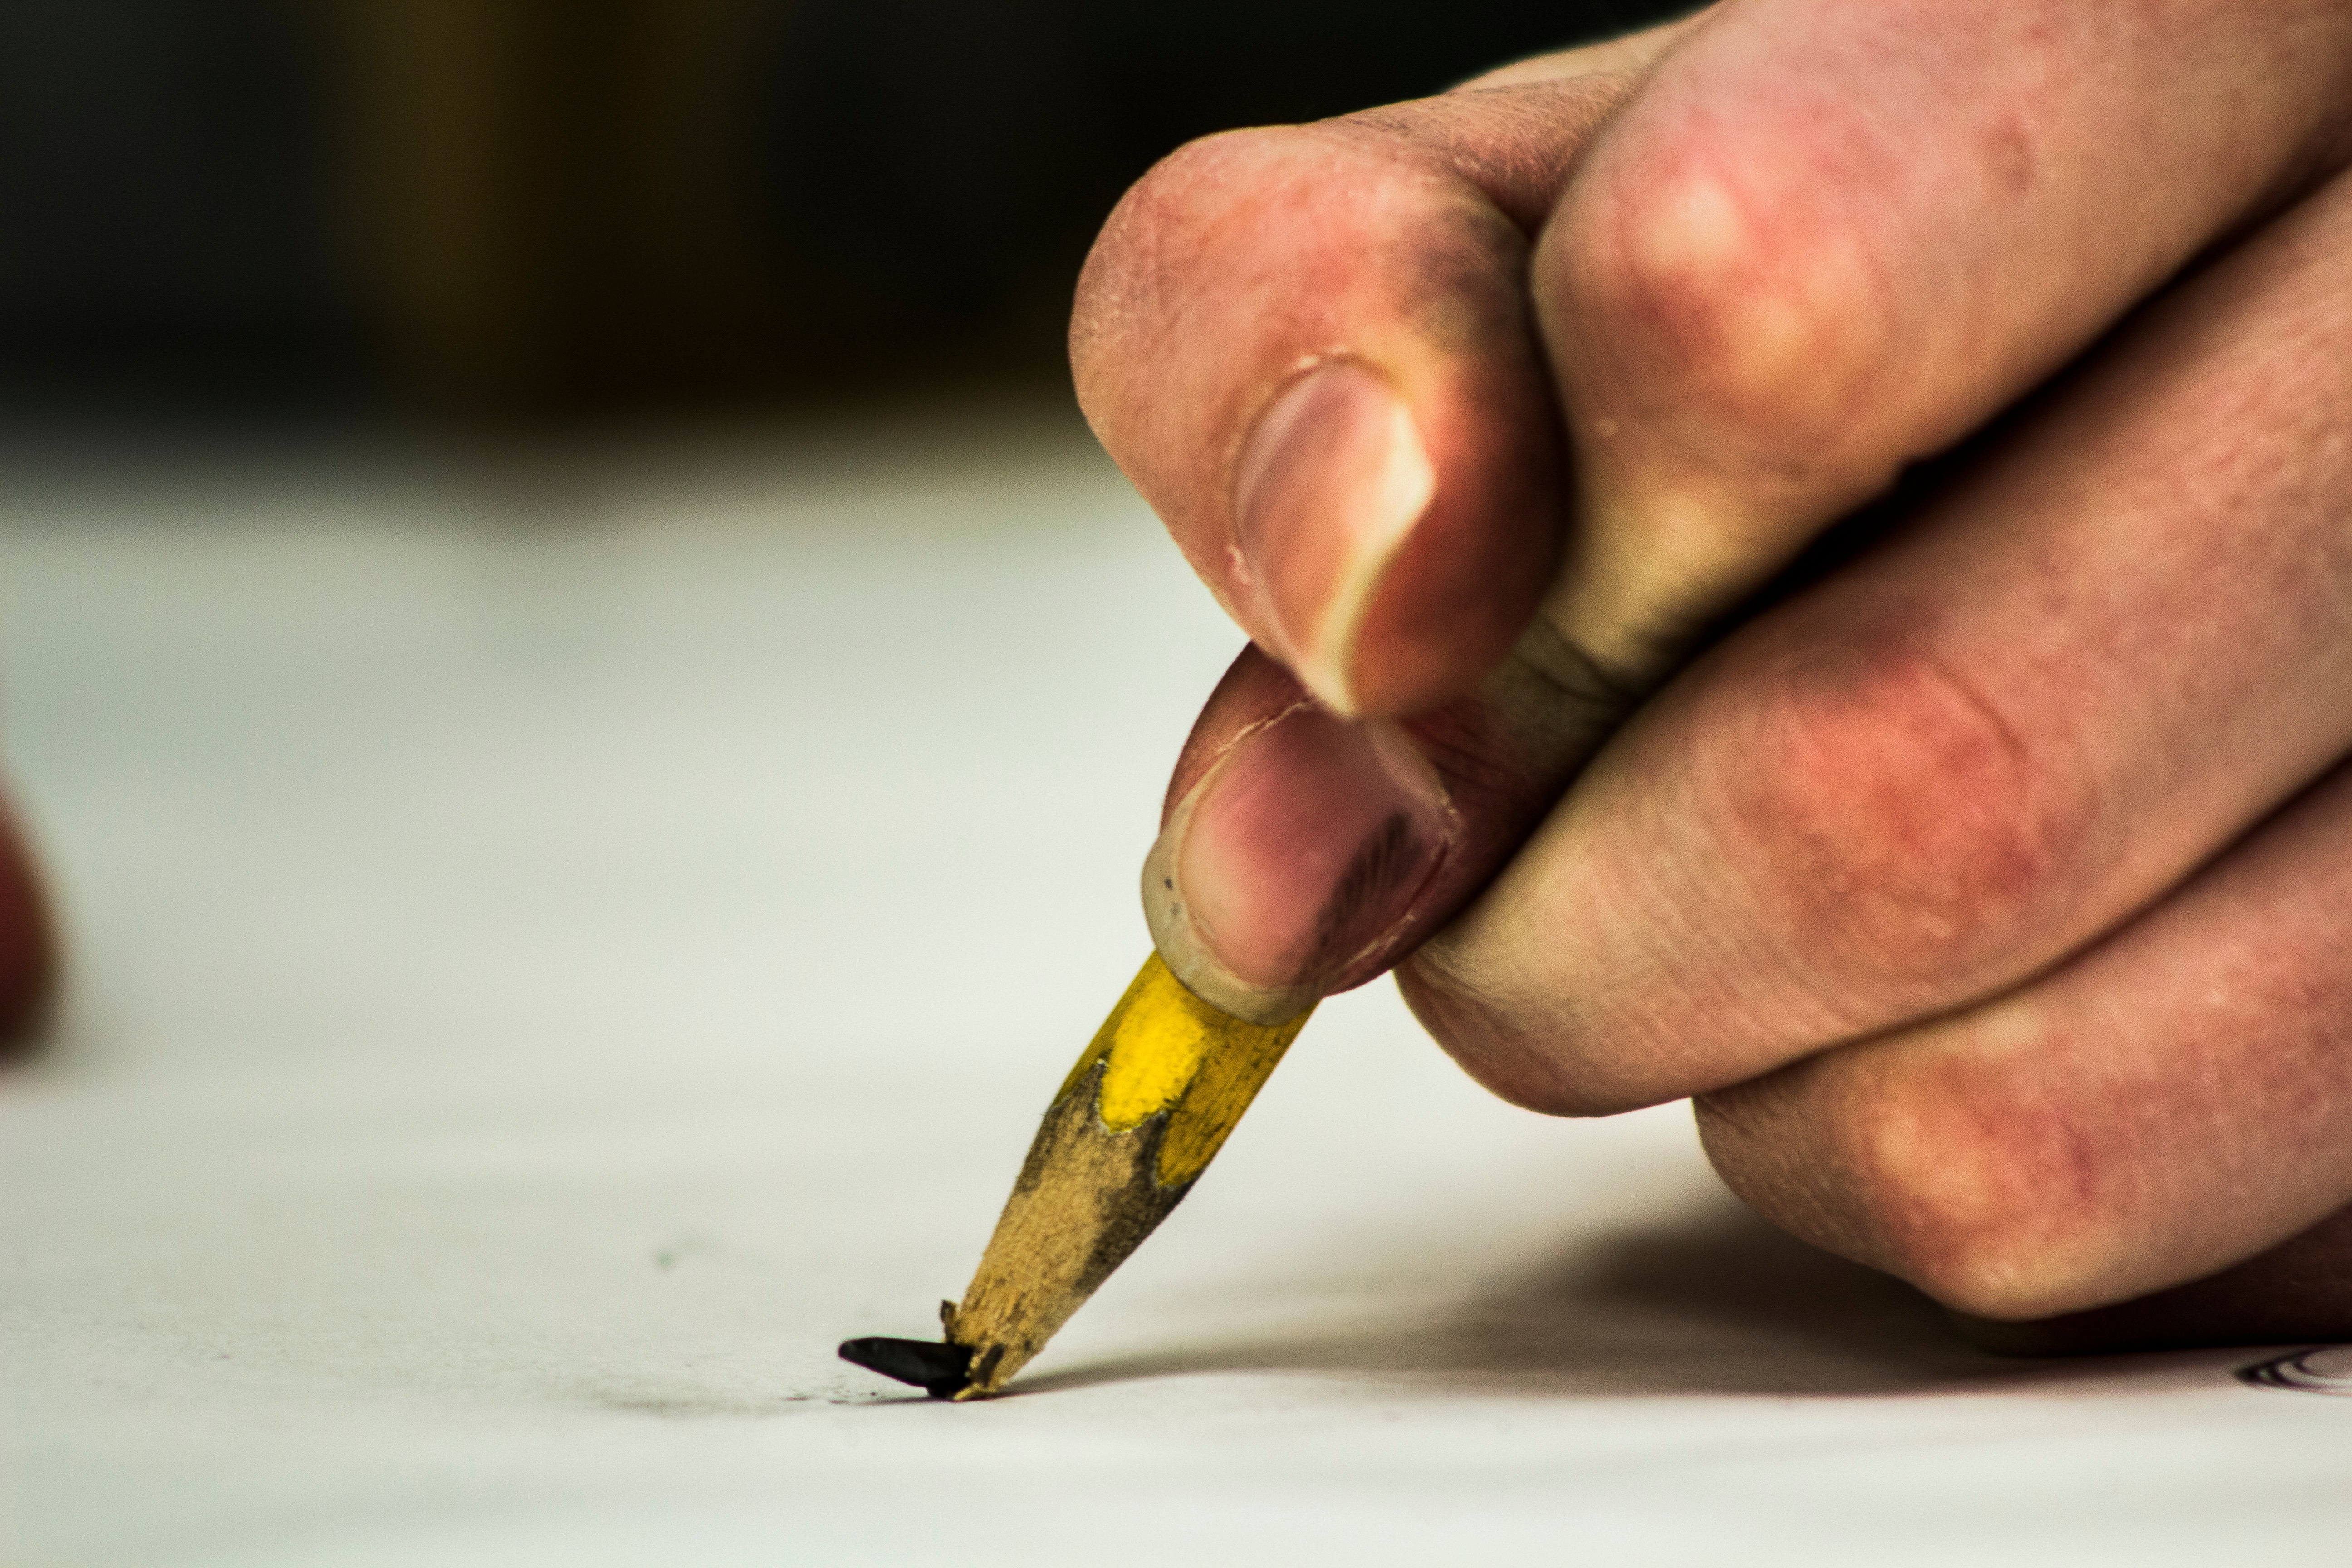
writing, hand, finger, close up